Spherical tokamak

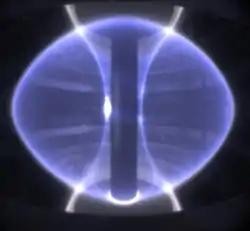
A plasma in the MAST reactor. Note the almost spherical shape of the outside edge of the plasma. The high elongation is also evident, notably the filaments extending off the top and bottom near the central conductor.

A spherical tokamak is a type of fusion power device based on the tokamak principle. It is notable for its very narrow profile, or "aspect ratio". A traditional tokamak has a toroidal confinement area that gives it an overall shape similar to a donut, complete with a large hole in the middle. The spherical tokamak reduces the size of the hole as much as possible, resulting in a plasma shape that is almost spherical, often compared to a cored apple. The spherical tokamak is sometimes referred to as a spherical torus and often shortened to ST.